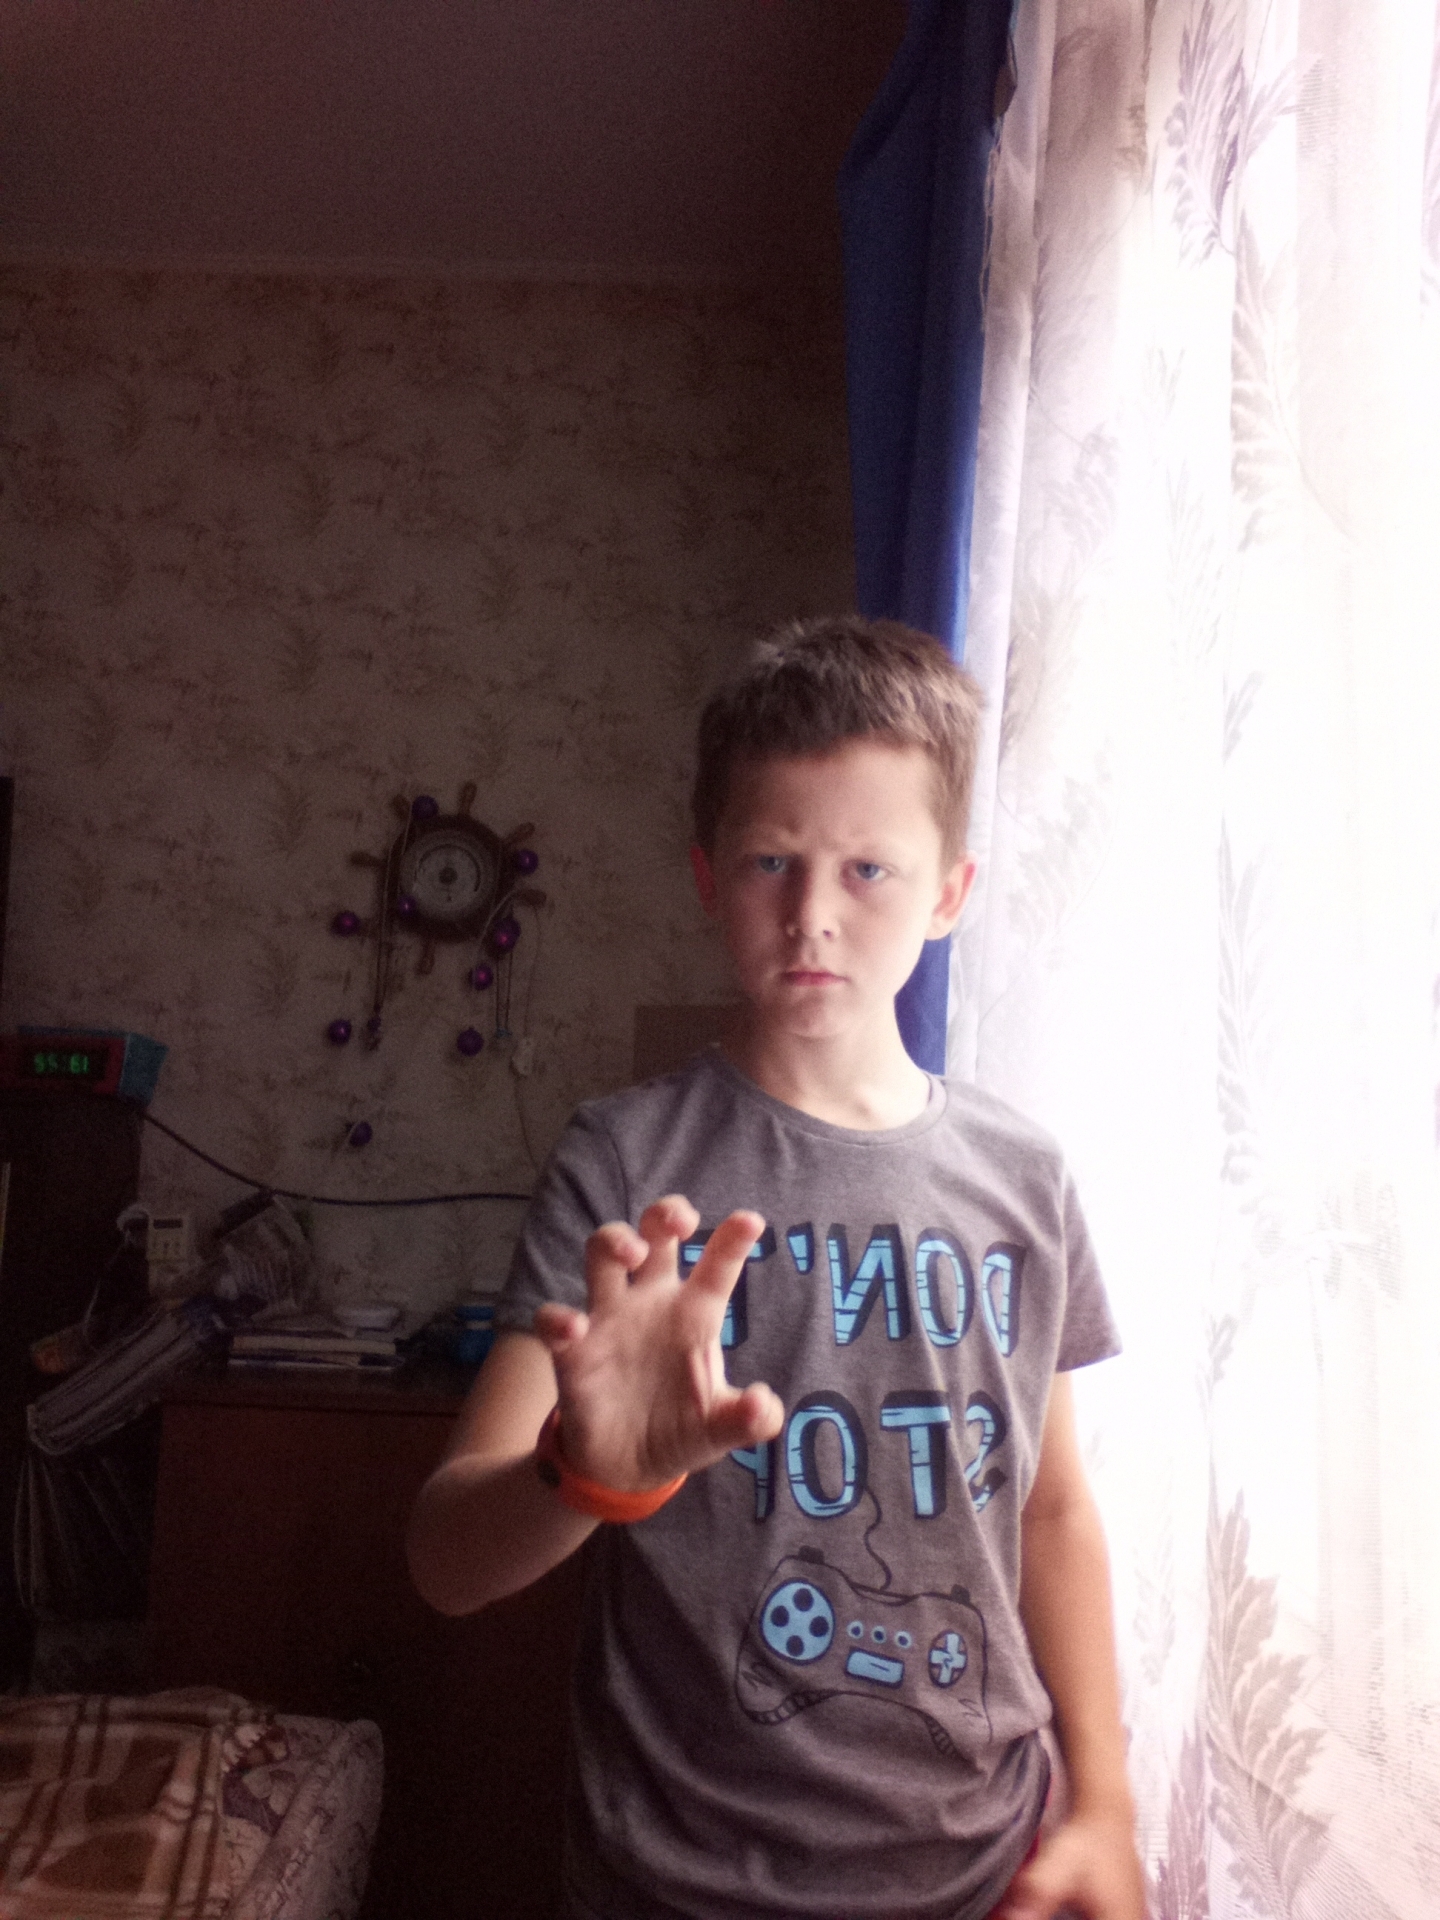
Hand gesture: grabbing